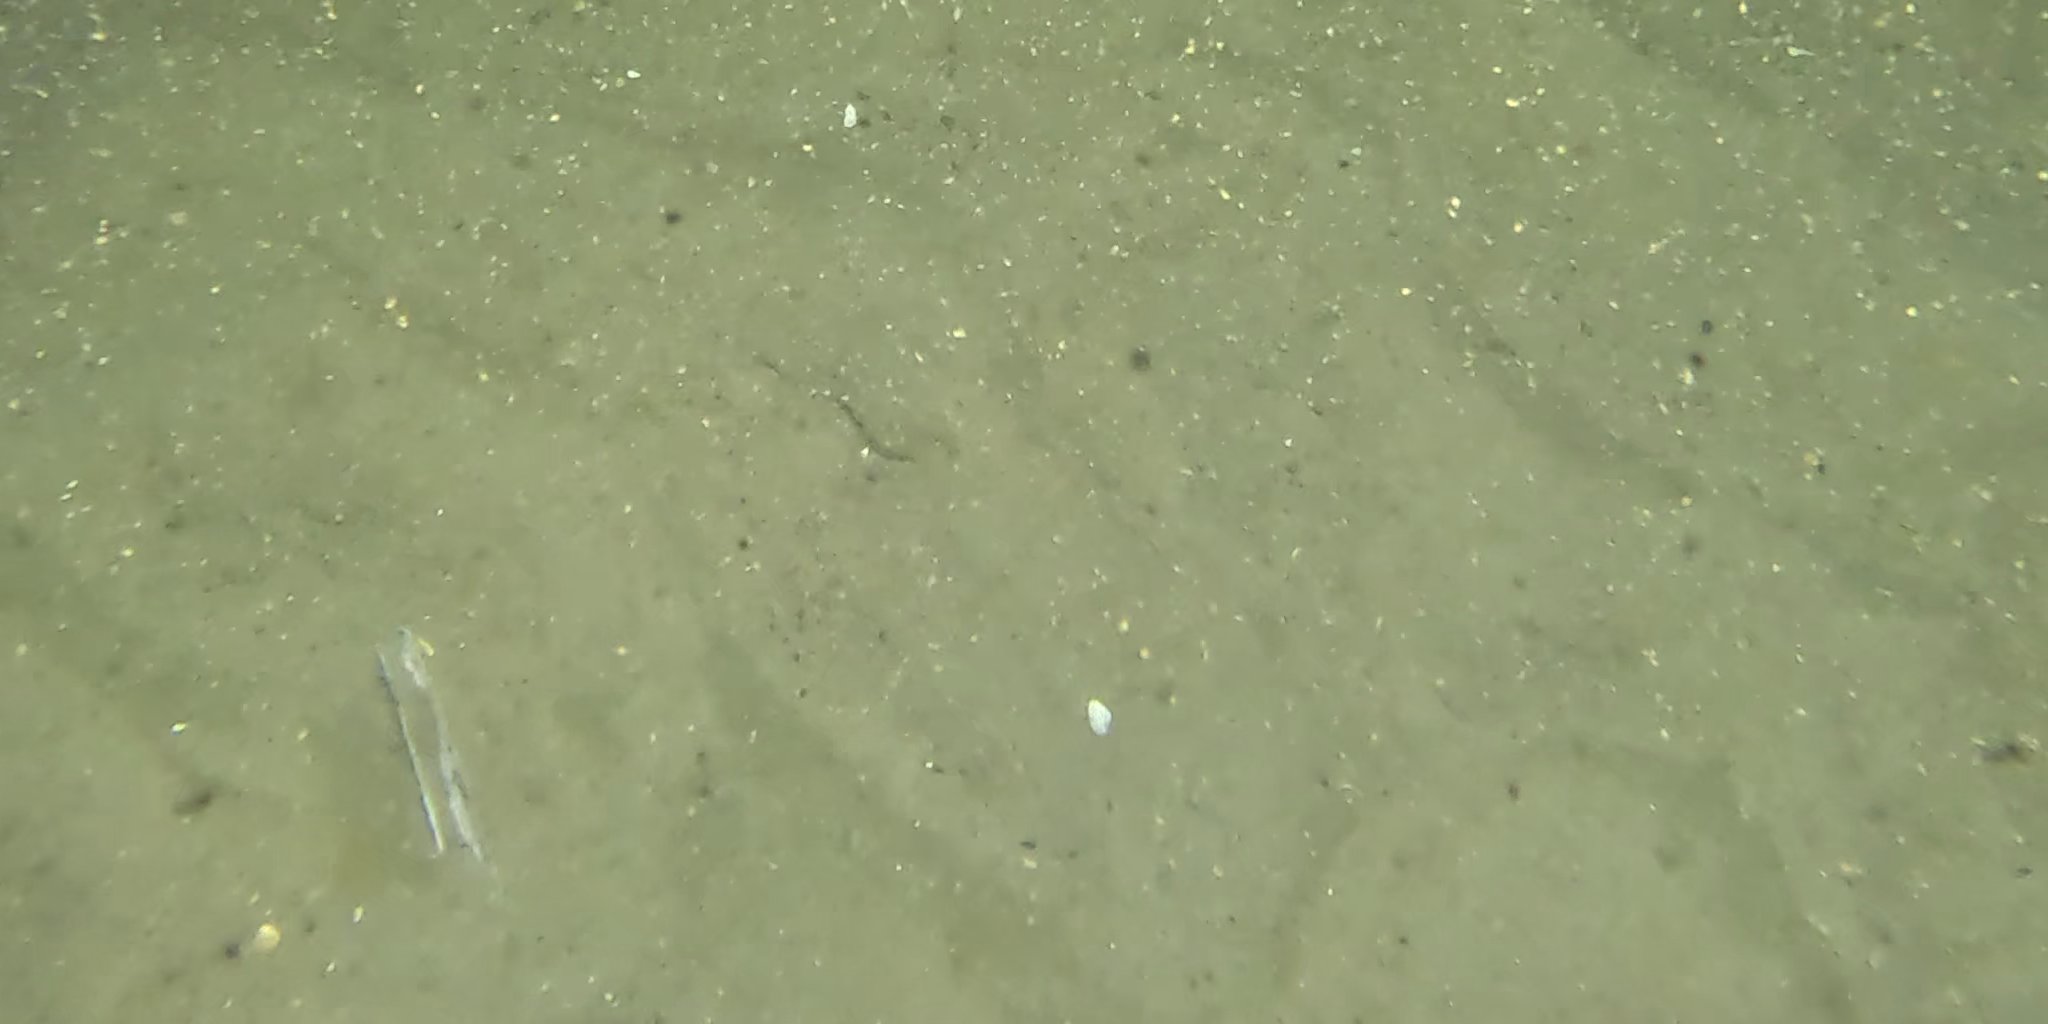
Seabed habitat: sand